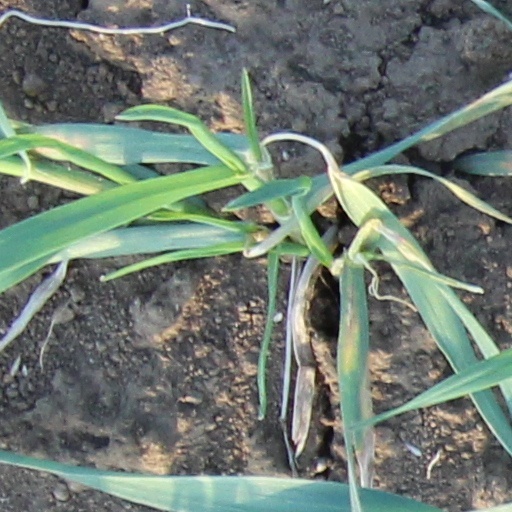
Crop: wheat